Colt New Service

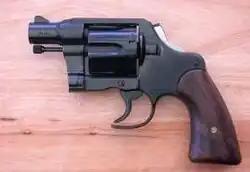
Fitz Special

John Henry Fitzgerald first came up with the Fitz Special snubnosed revolver concept around the mid-1920s, when he modified a .38 Special Colt Police Positive Special revolver, whose shortest available barrel length was four inches. He later modified two .45 Colt New Service revolvers in the same manner,